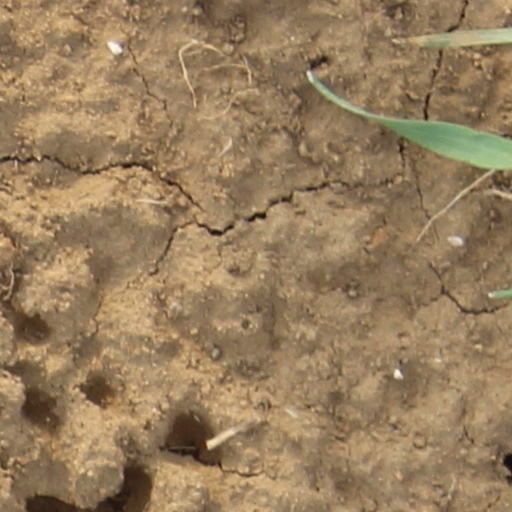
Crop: wheat